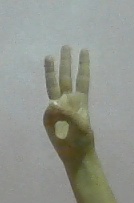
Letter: thaa